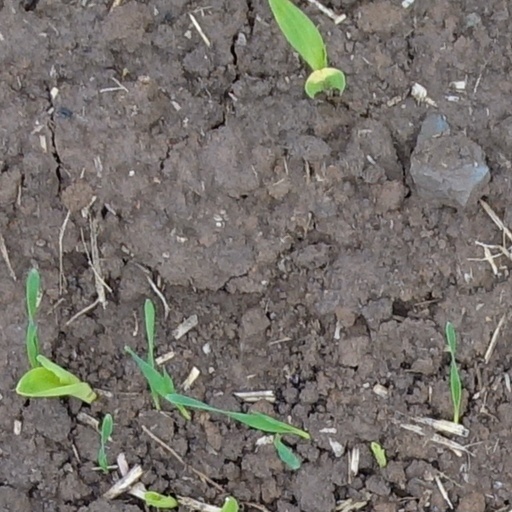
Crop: wheat